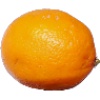
Label: Lemon Meyer 1